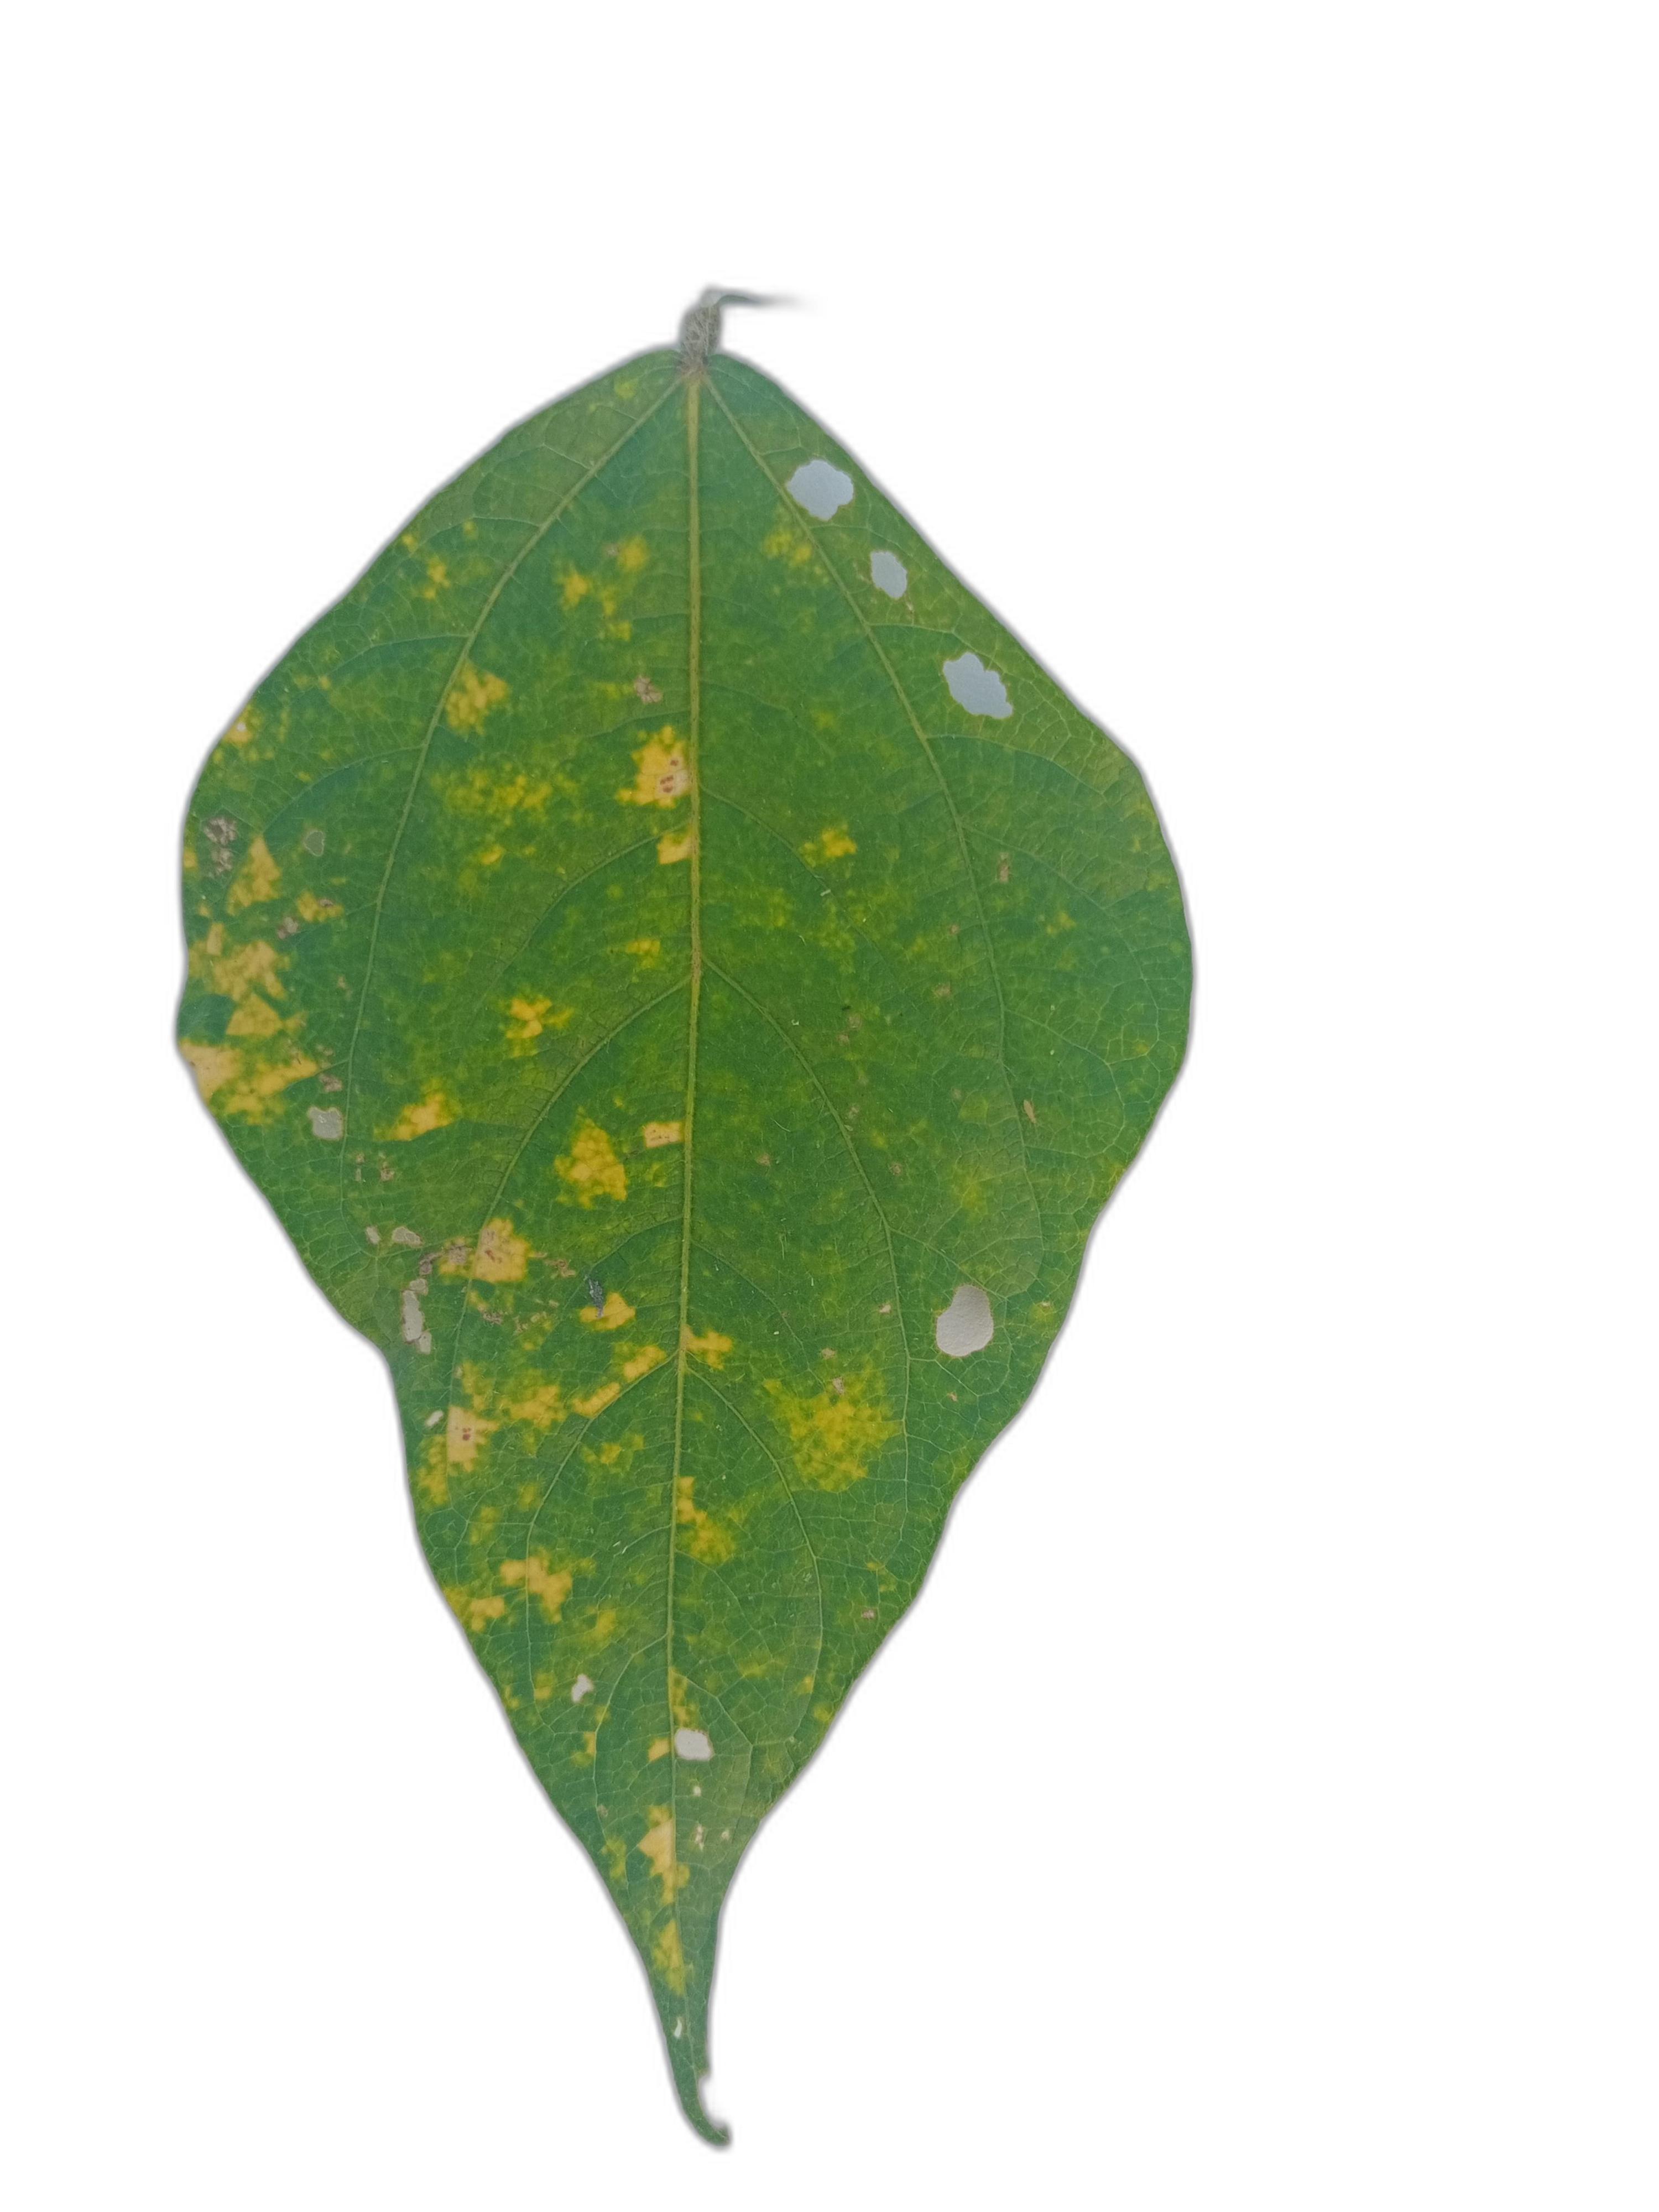
Label: Yellow Mosaic